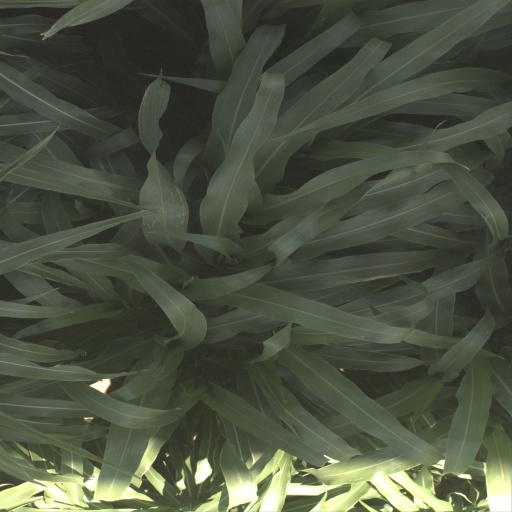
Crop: sorghum